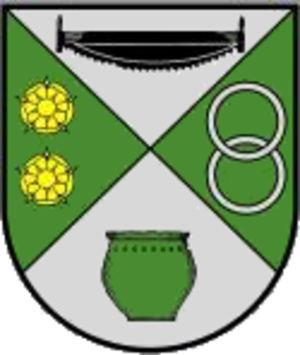
Brieden est une municipalité allemande située dans le land de Rhénanie-Palatinat et l'arrondissement de Cochem-Zell.